Fiat Panda

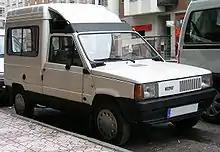
SEAT Trans

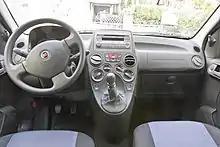
Interior

Spanish car maker SEAT also produced a version of the Panda between 1980 and 1986, based on the first Panda model. It was called SEAT Panda. SEAT also made a tiny, tall delivery version of the Panda called the SEAT Trans.